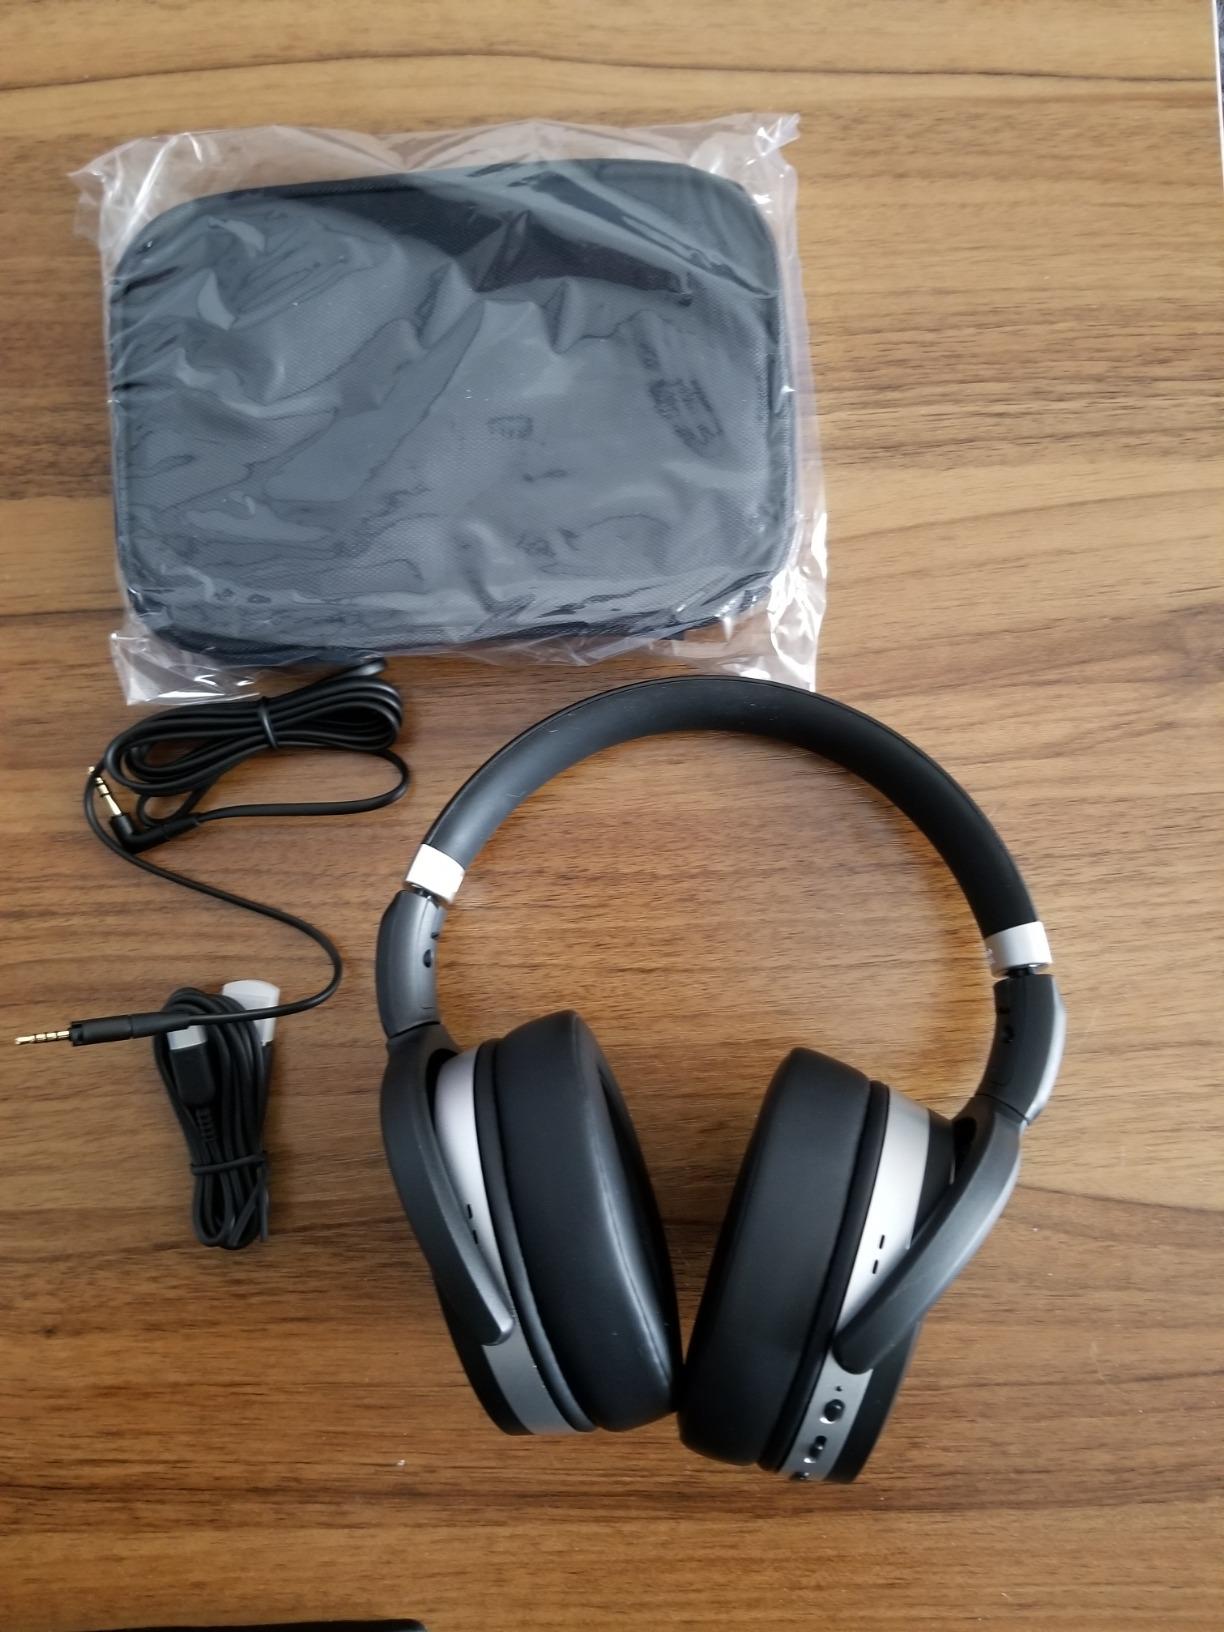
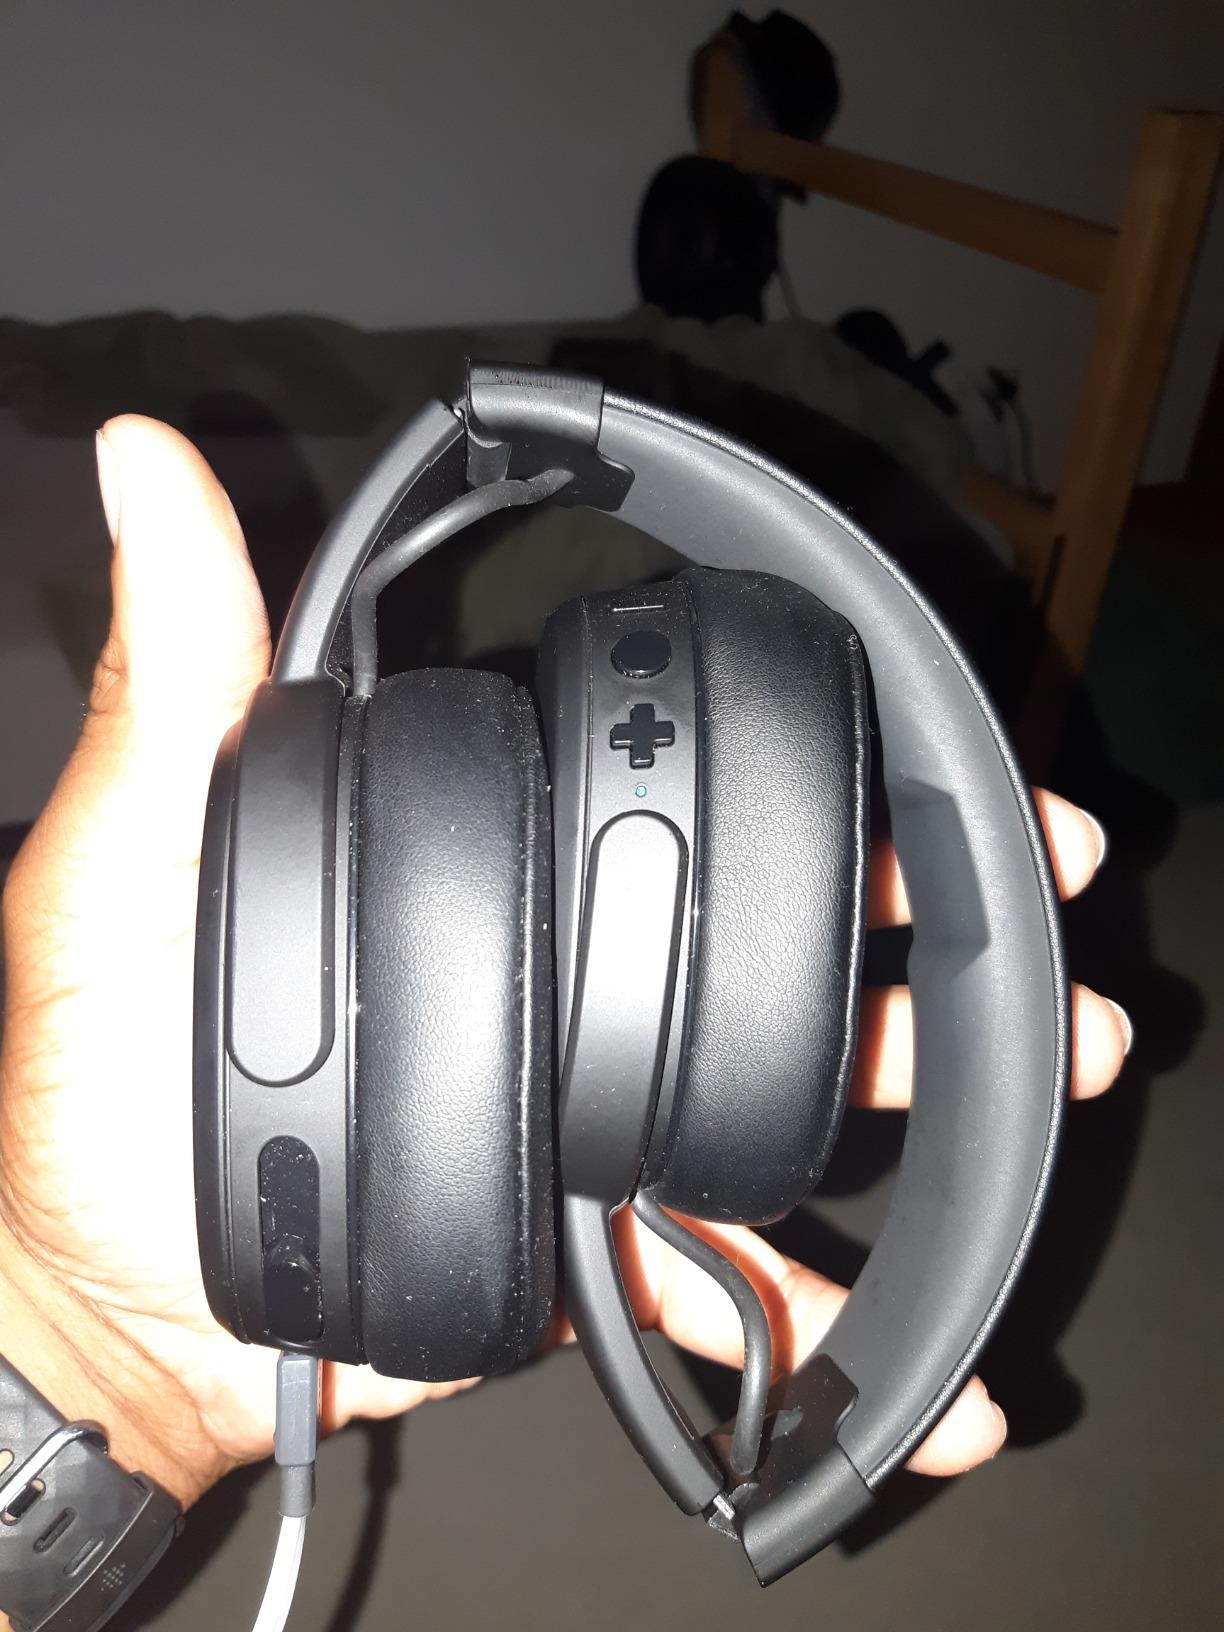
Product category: headphones
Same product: no